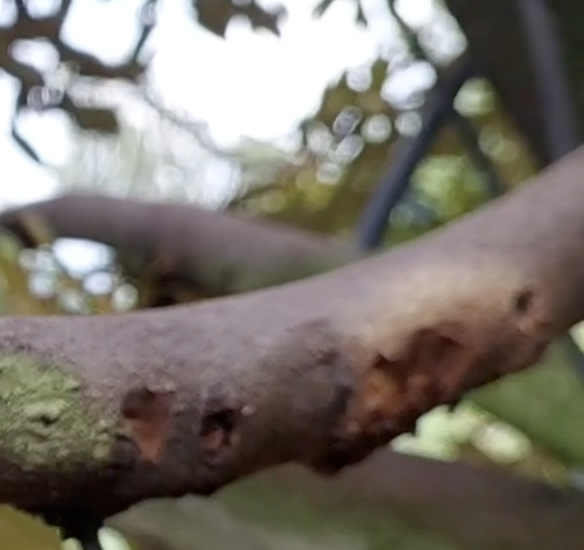
Label: stem_cracking_ gummosis